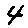
Label: 4